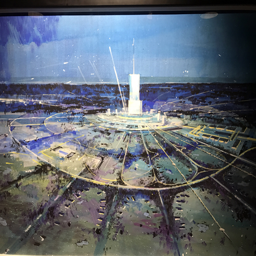
this painting shows the original concept .